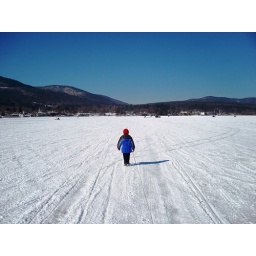
My son heading towards the shore, walking over 100+ feet of water ...